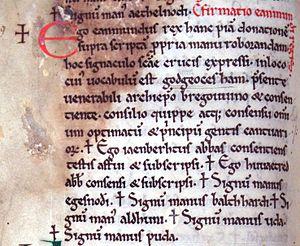
Eanmund est un roi de Kent de la deuxième moitié du VIIIᵉ siècle.